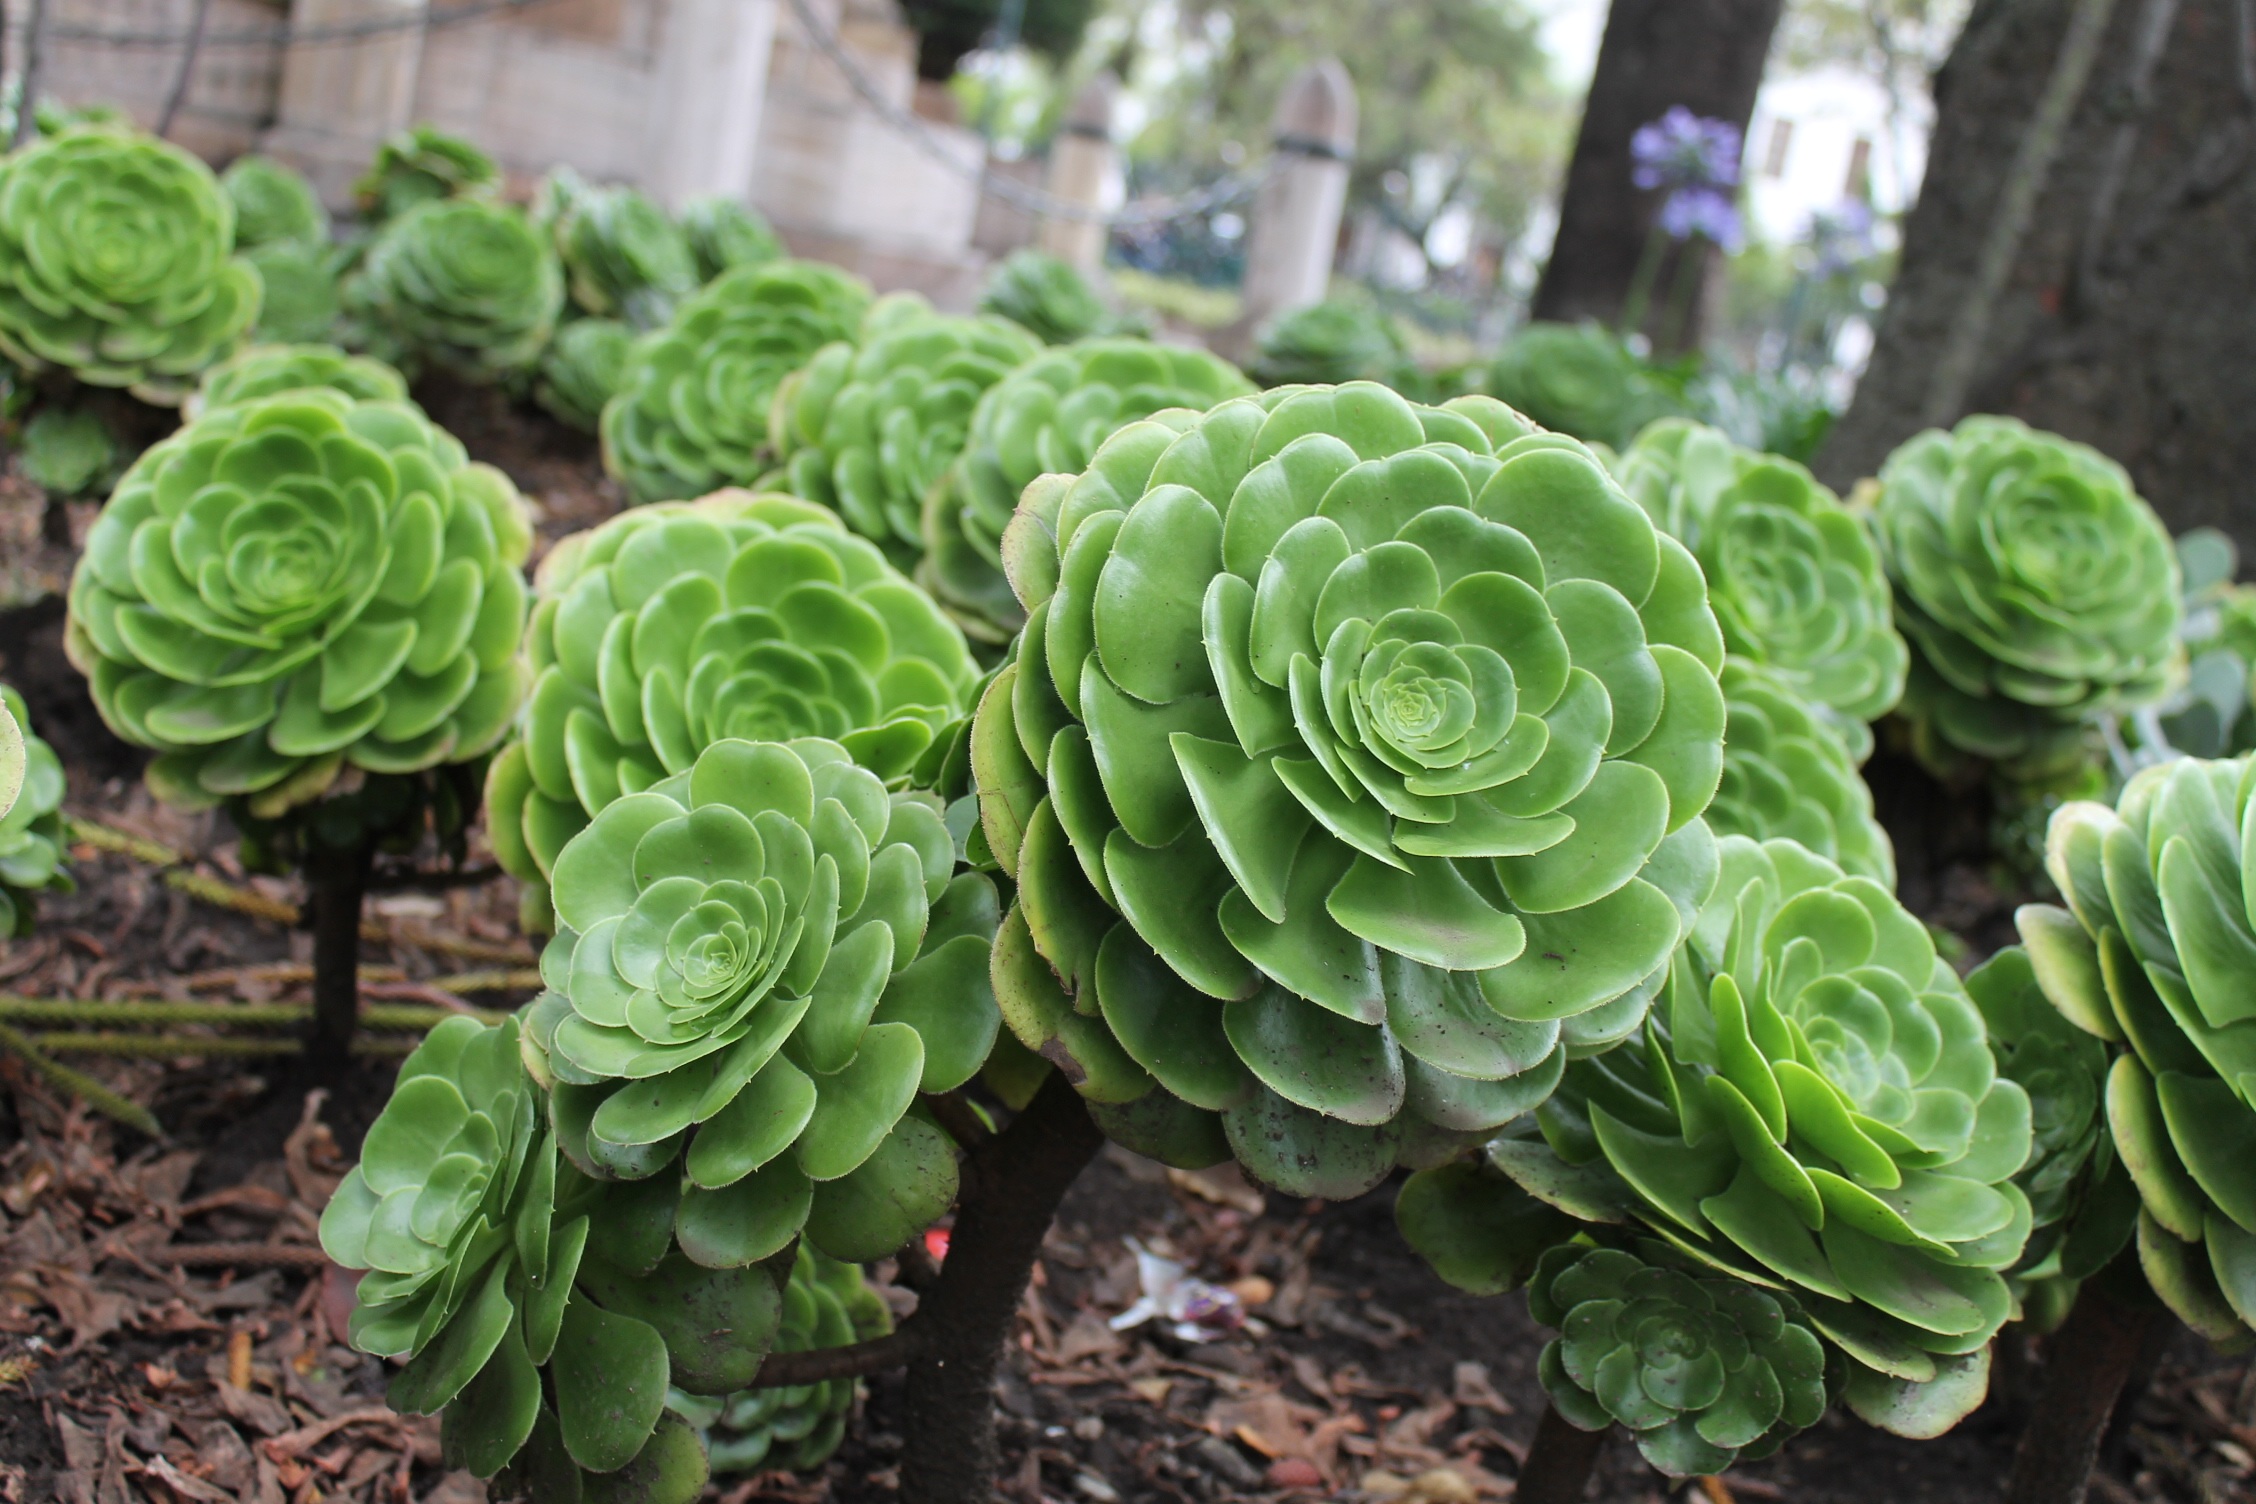
nature, plant, flower, food, green, produce, vegetable, park, botany, garden, flowering plant, stonecrop family, annual plant, land plant